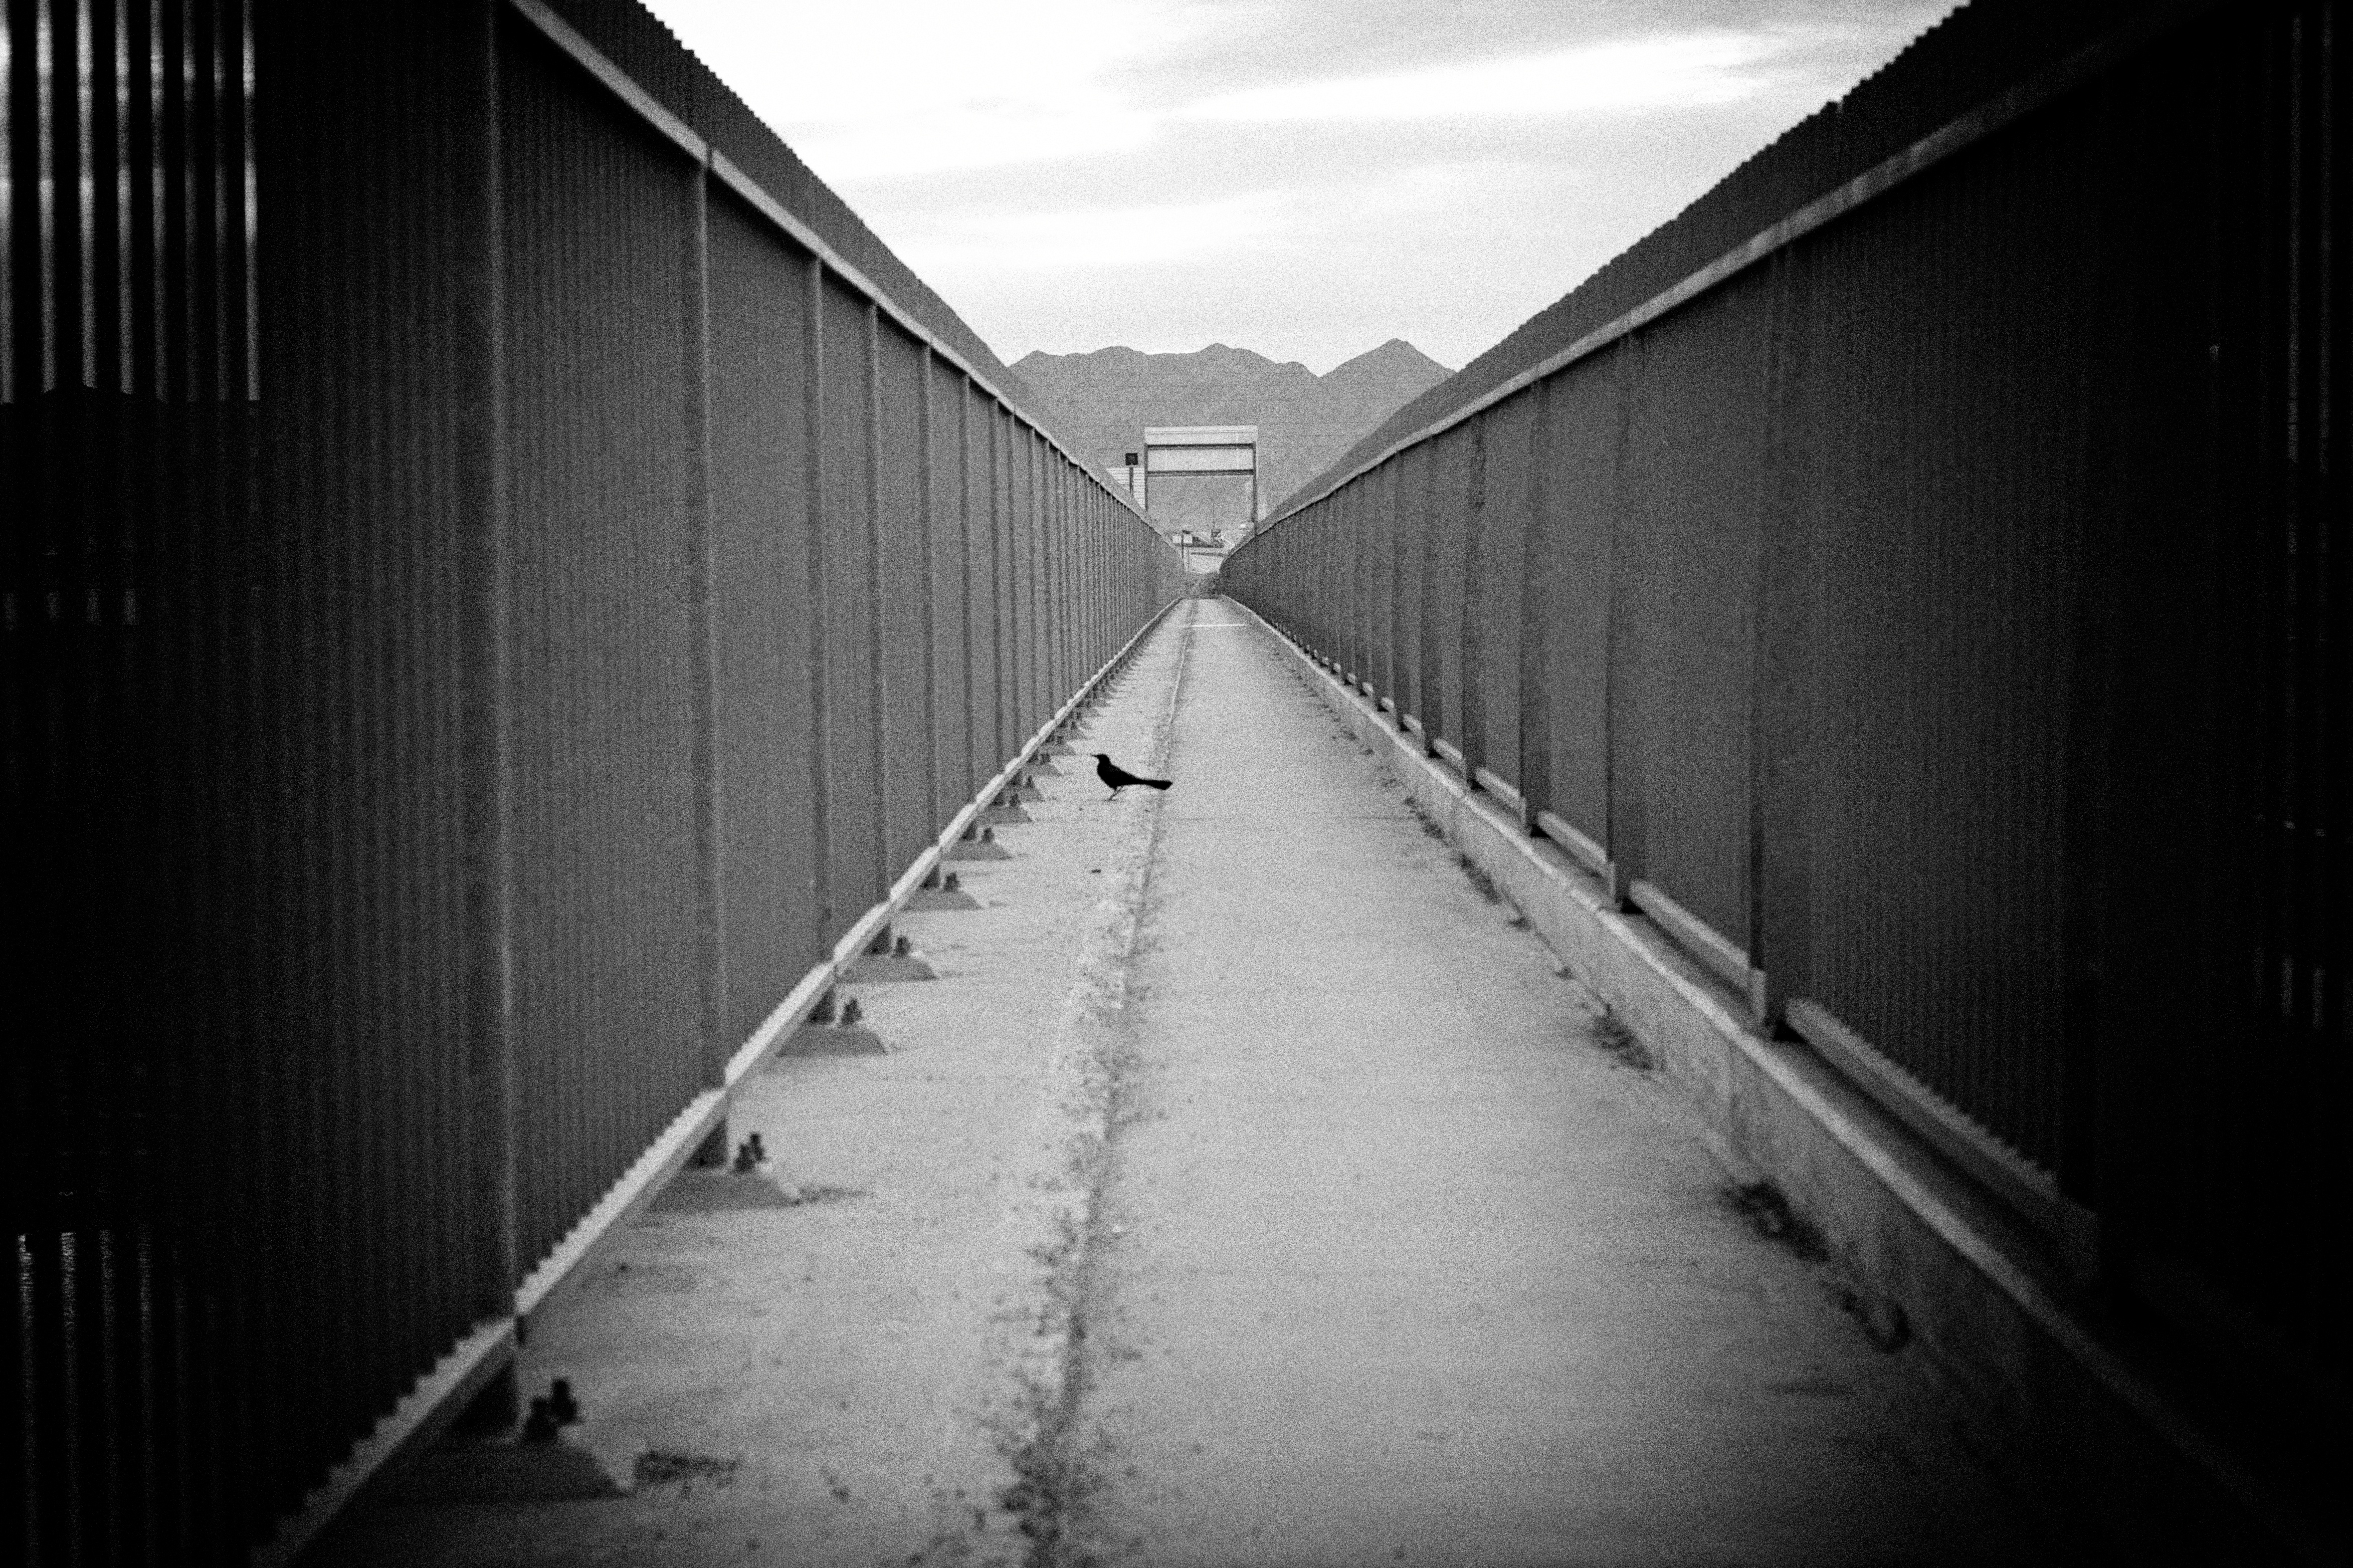
light, black and white, white, line, darkness, black, monochrome, symmetry, shape, unplugd, monochrome photography